Whitehall, Michigan

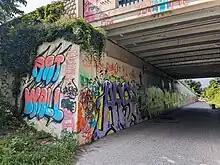
Previously approved Inspiration Art Wall on the White Lake Pathway

In July 2023, the idea of a public inspirational graffiti art wall was approved by the city council. It was locatedon the White Lake Pathway bike trail under the Colby Street overpass in downtown Whitehall.